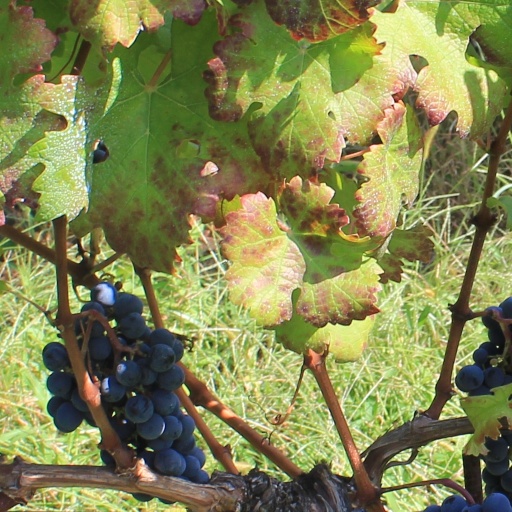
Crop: grape